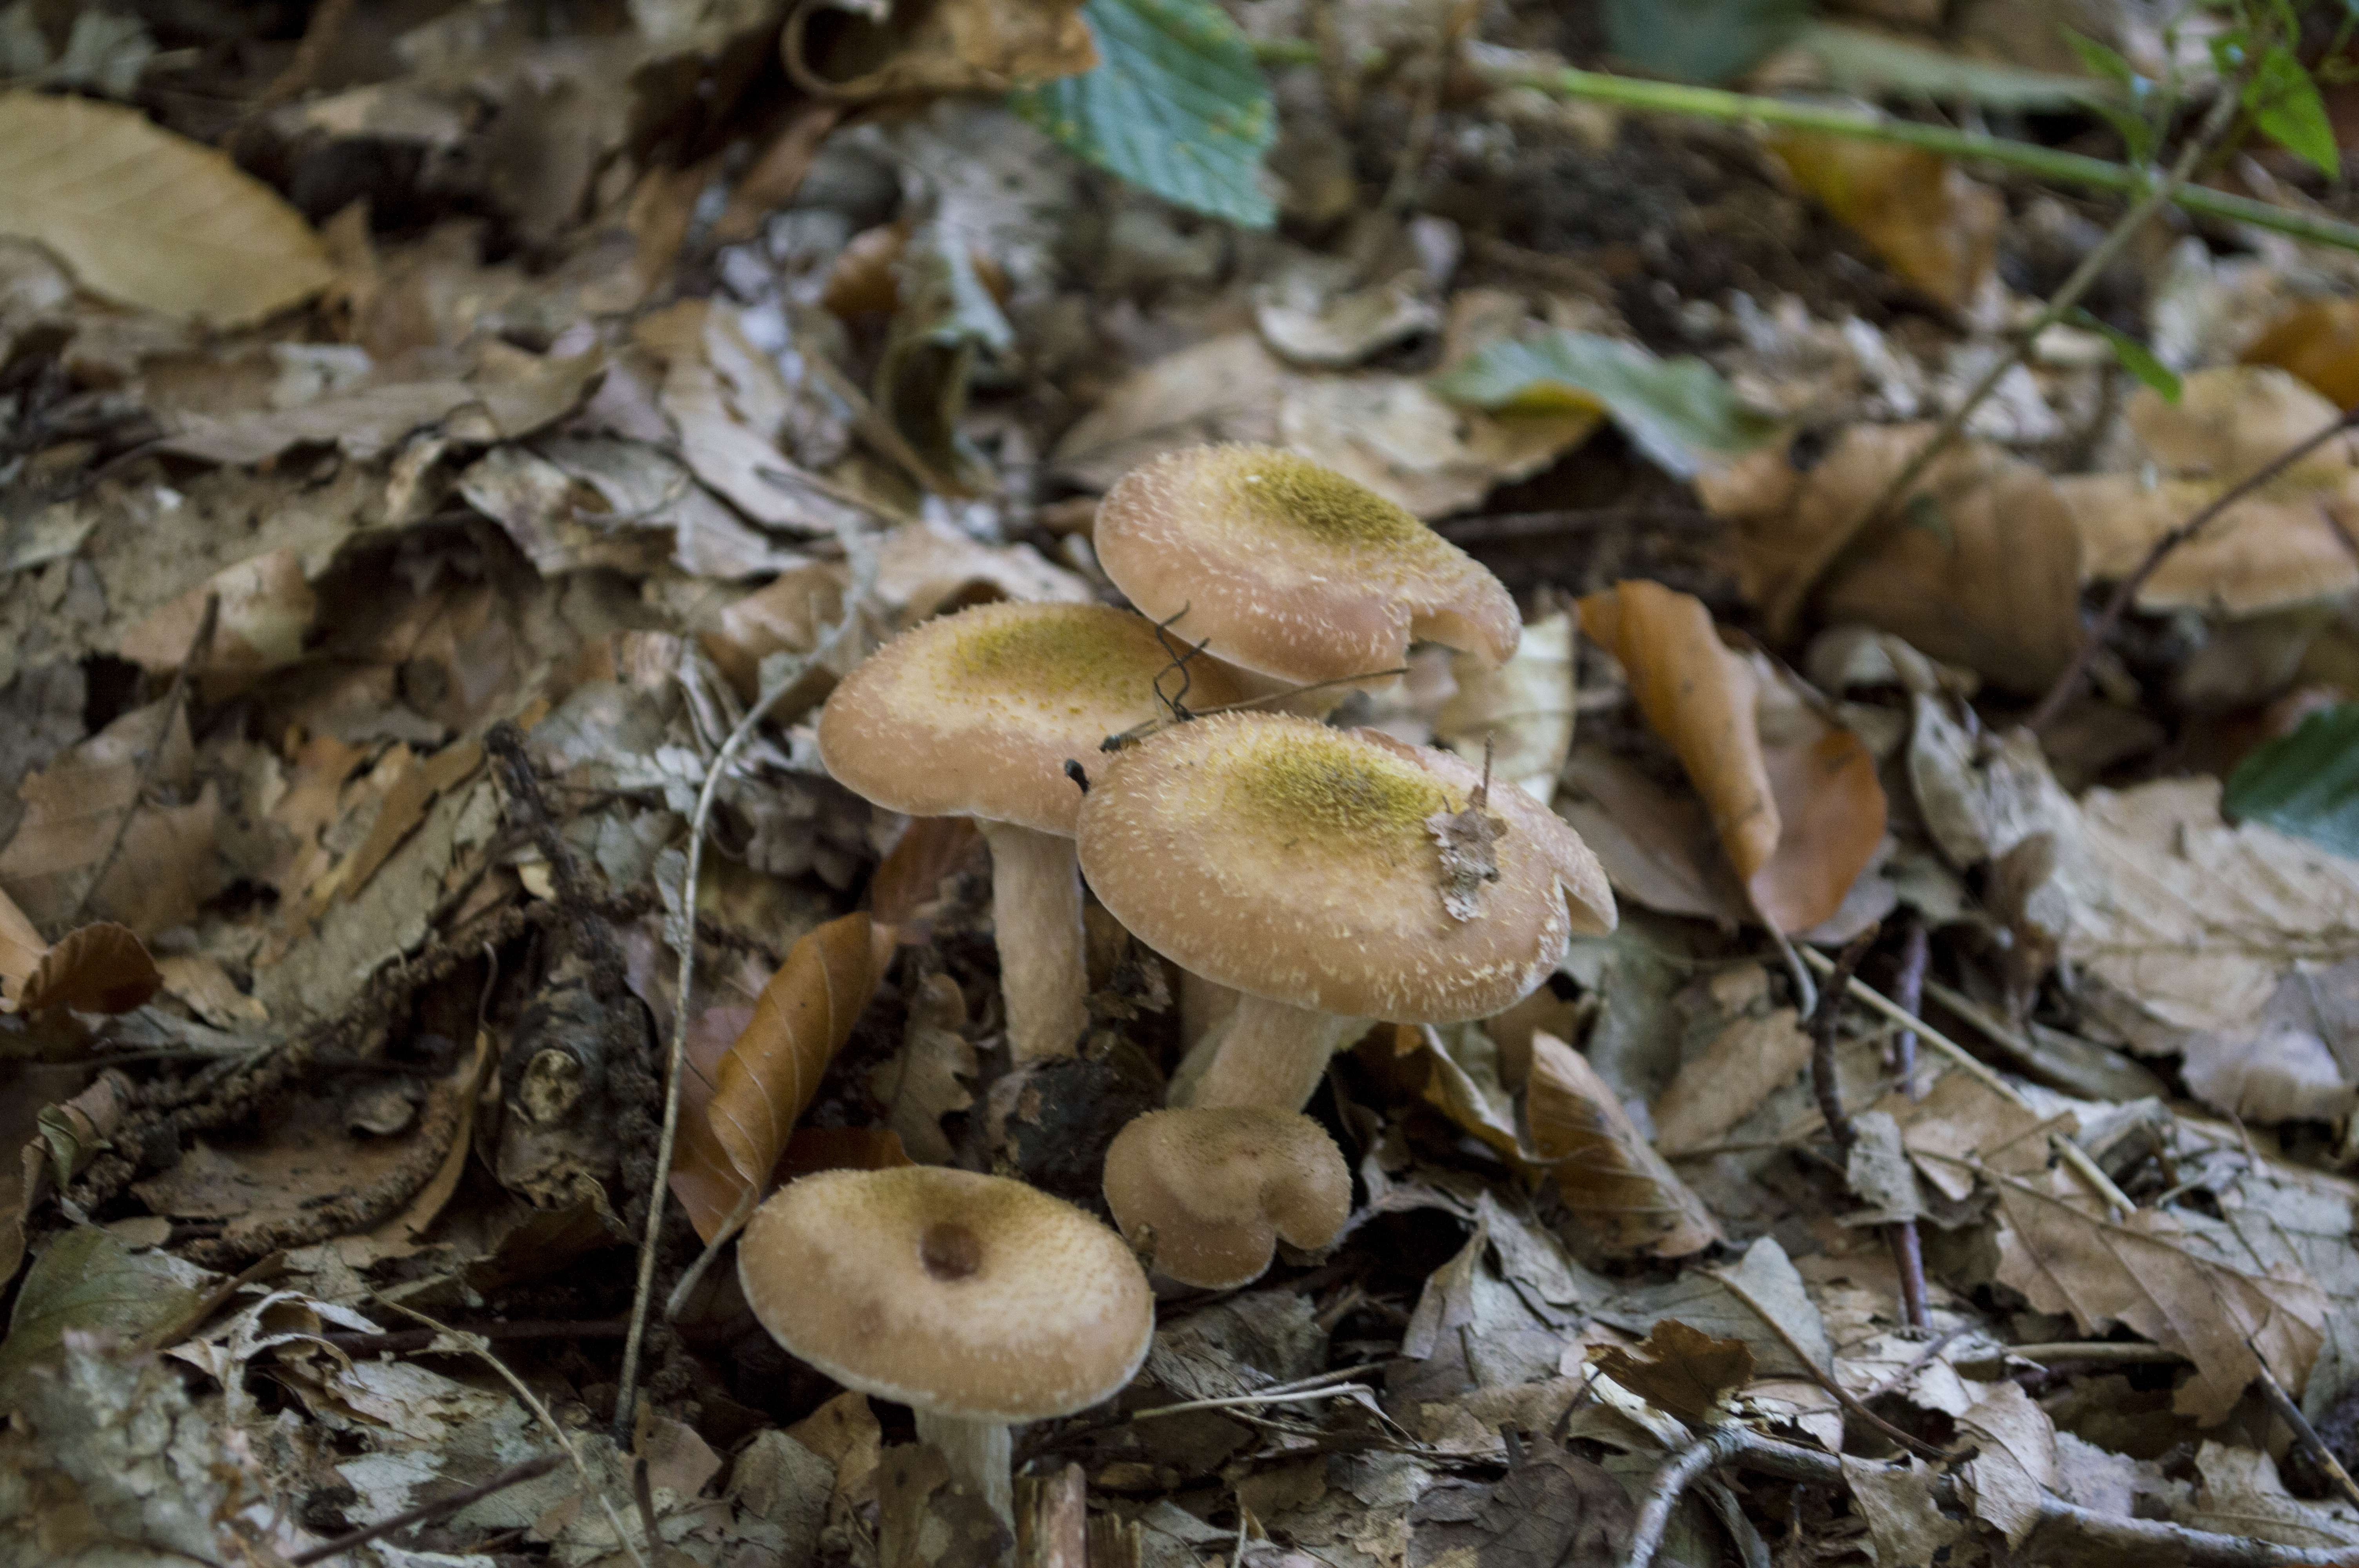
nature, forest, outdoor, plant, photography, texture, photo, autumn, mushroom, nikon, funghi, flora, season, fauna, plants, fungus, holland, nederland, netherlands, dutch, outdoorphotography, picture, photograph, fotos, foto, fotografie, depthoffield, woodland, herfst, agaric, bolete, auriculariales, bos, paulvandevelde, pdvandevelde, padagudaloma, natuurfotografie, naturephotographer, dordrecht, nederlandinfotos, pvdvfotografie, pdvandeveldedordrecht, nederlandsefotografie, dutchphotogaraphy, totallydutch, fotografienederland, hollandsefotografie, fotografieholland, paddenstoel, breda, liesbos, paddestoel, zwam, paddos, pilz, erdschwamm, deboswachterij, erdswam, agaricus, macro photography, matsutake, oyster mushroom, edible mushroom, medicinal mushroom, agaricomycetes, agaricaceae, champignon mushroom, penny bun, pleurotus eryngii